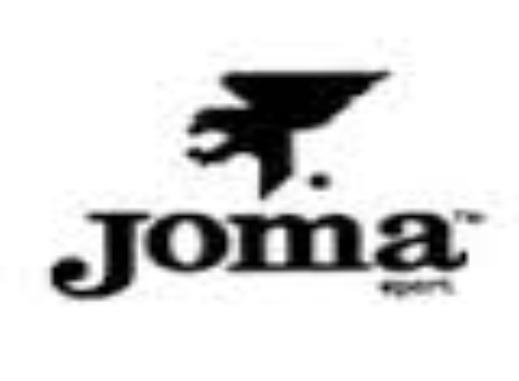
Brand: Joma-2
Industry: Clothes